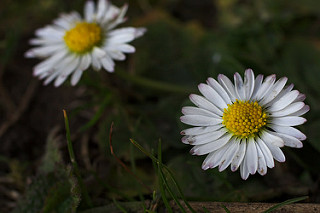
Flower: daisy